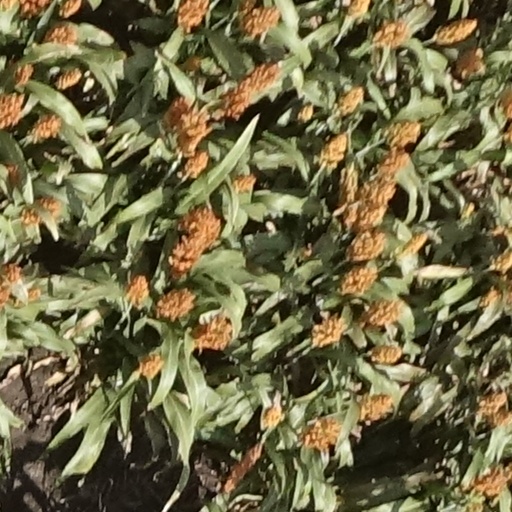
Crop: sorghum